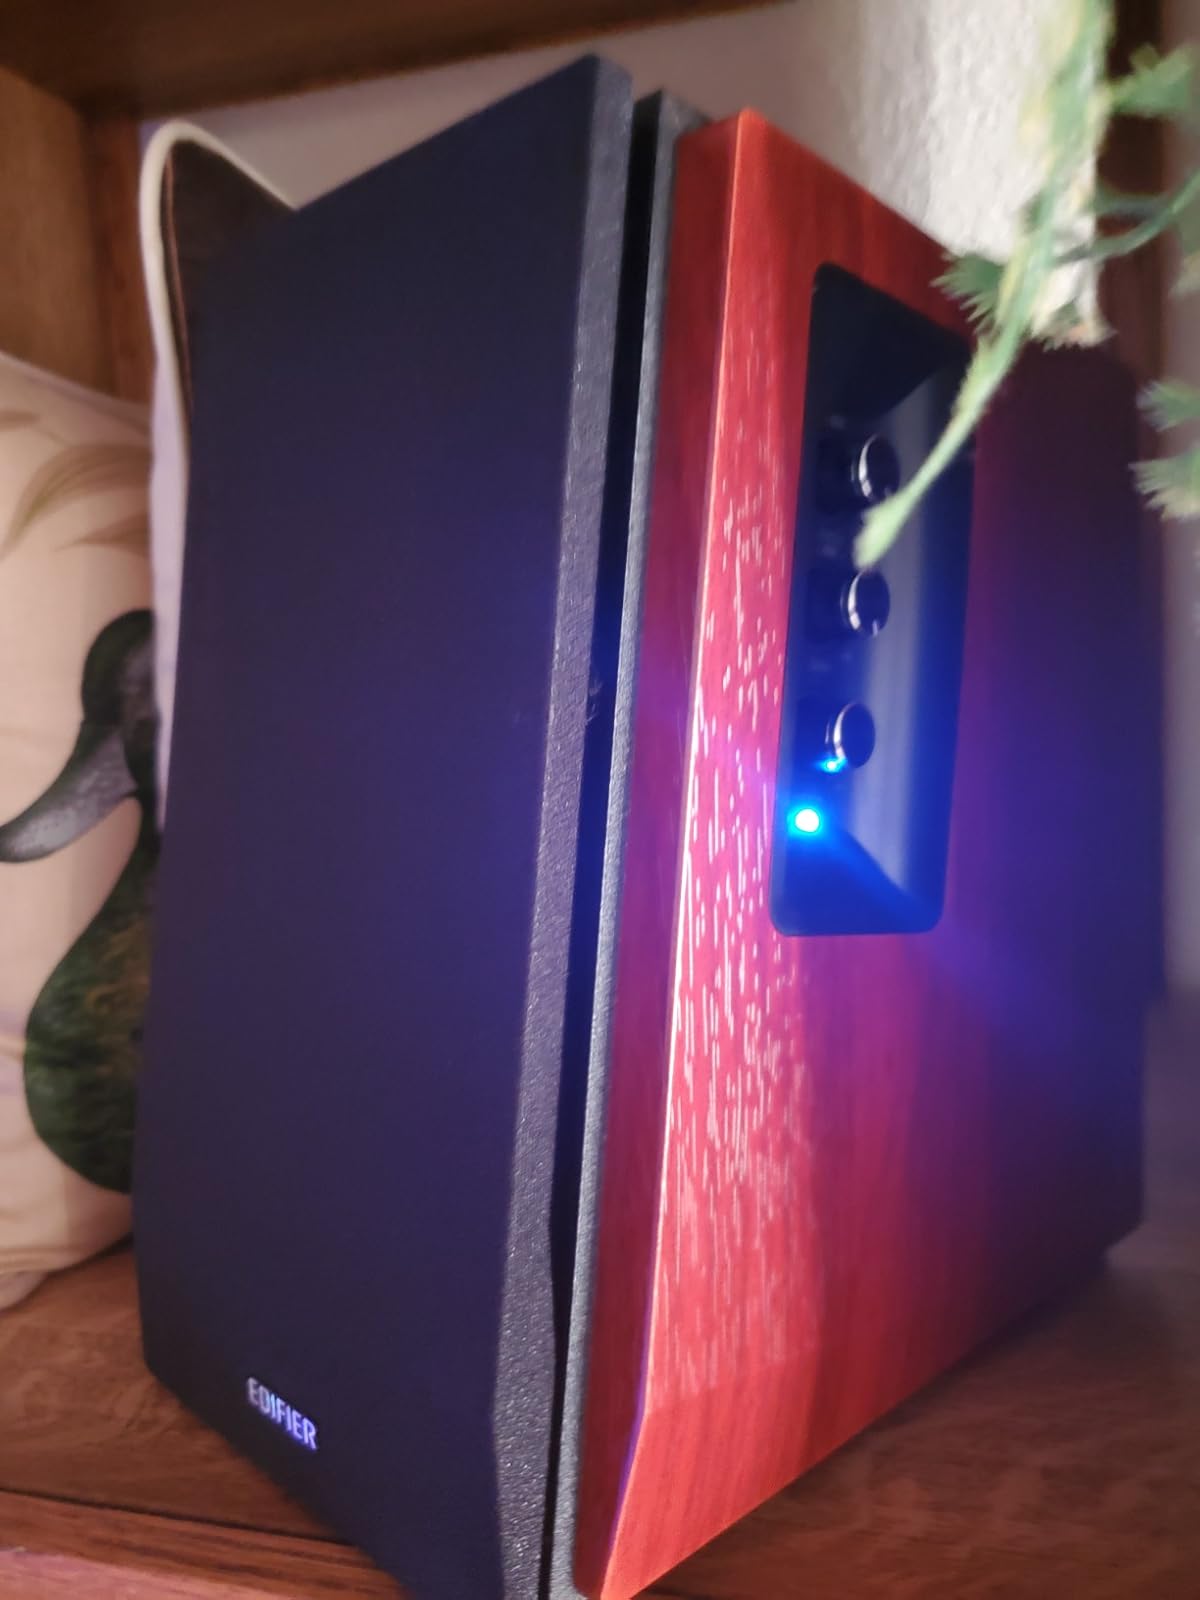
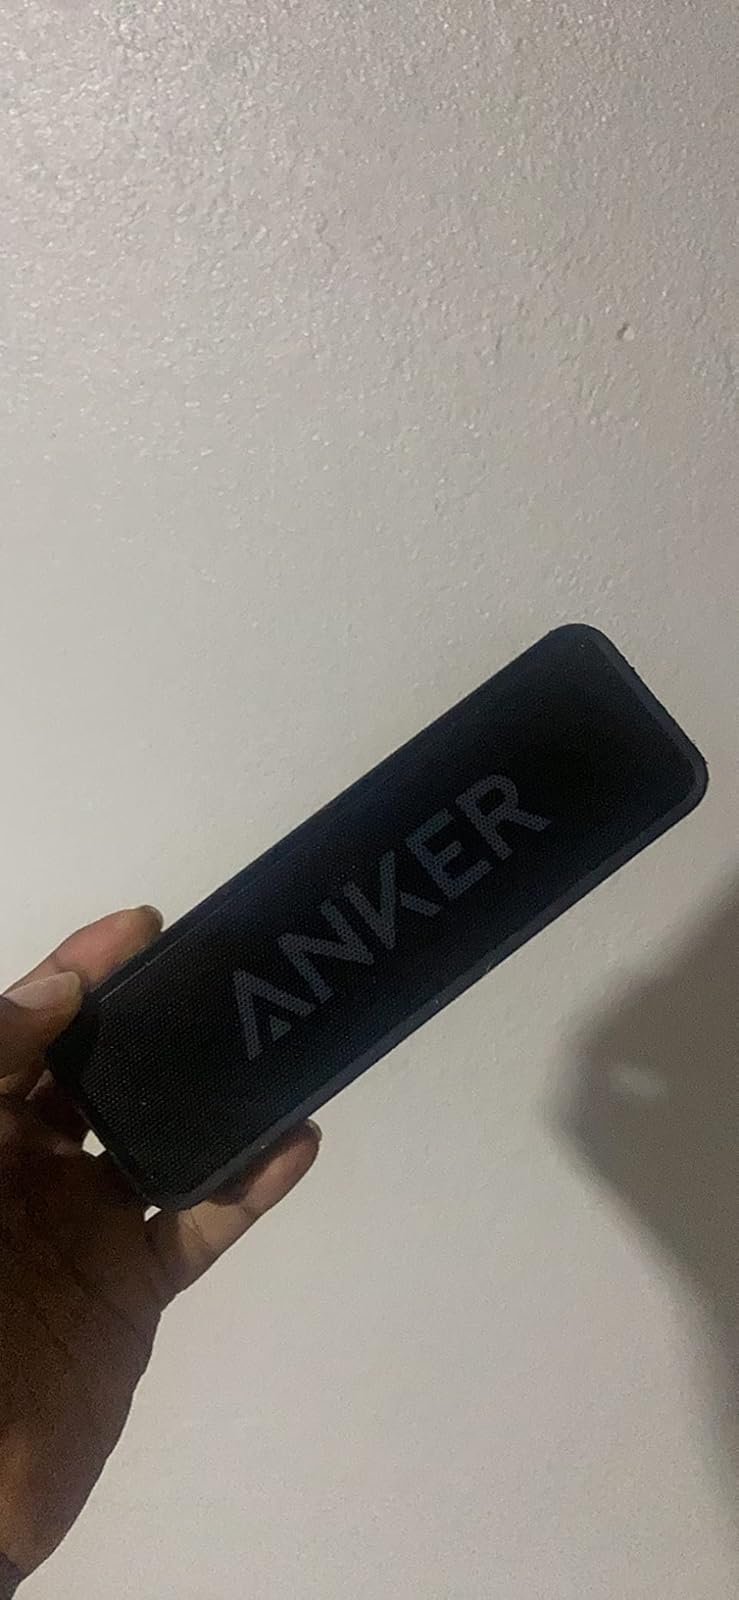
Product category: speaker
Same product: no